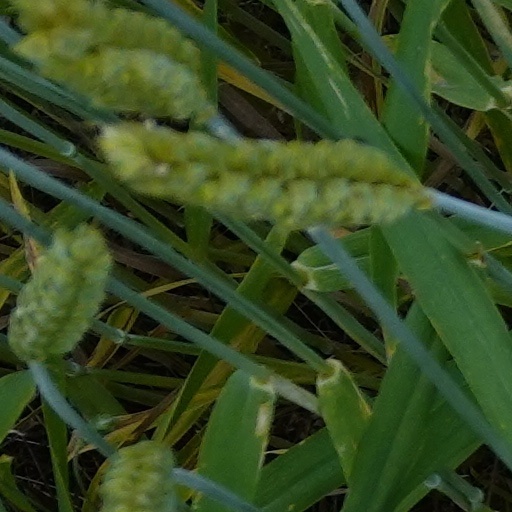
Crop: wheat